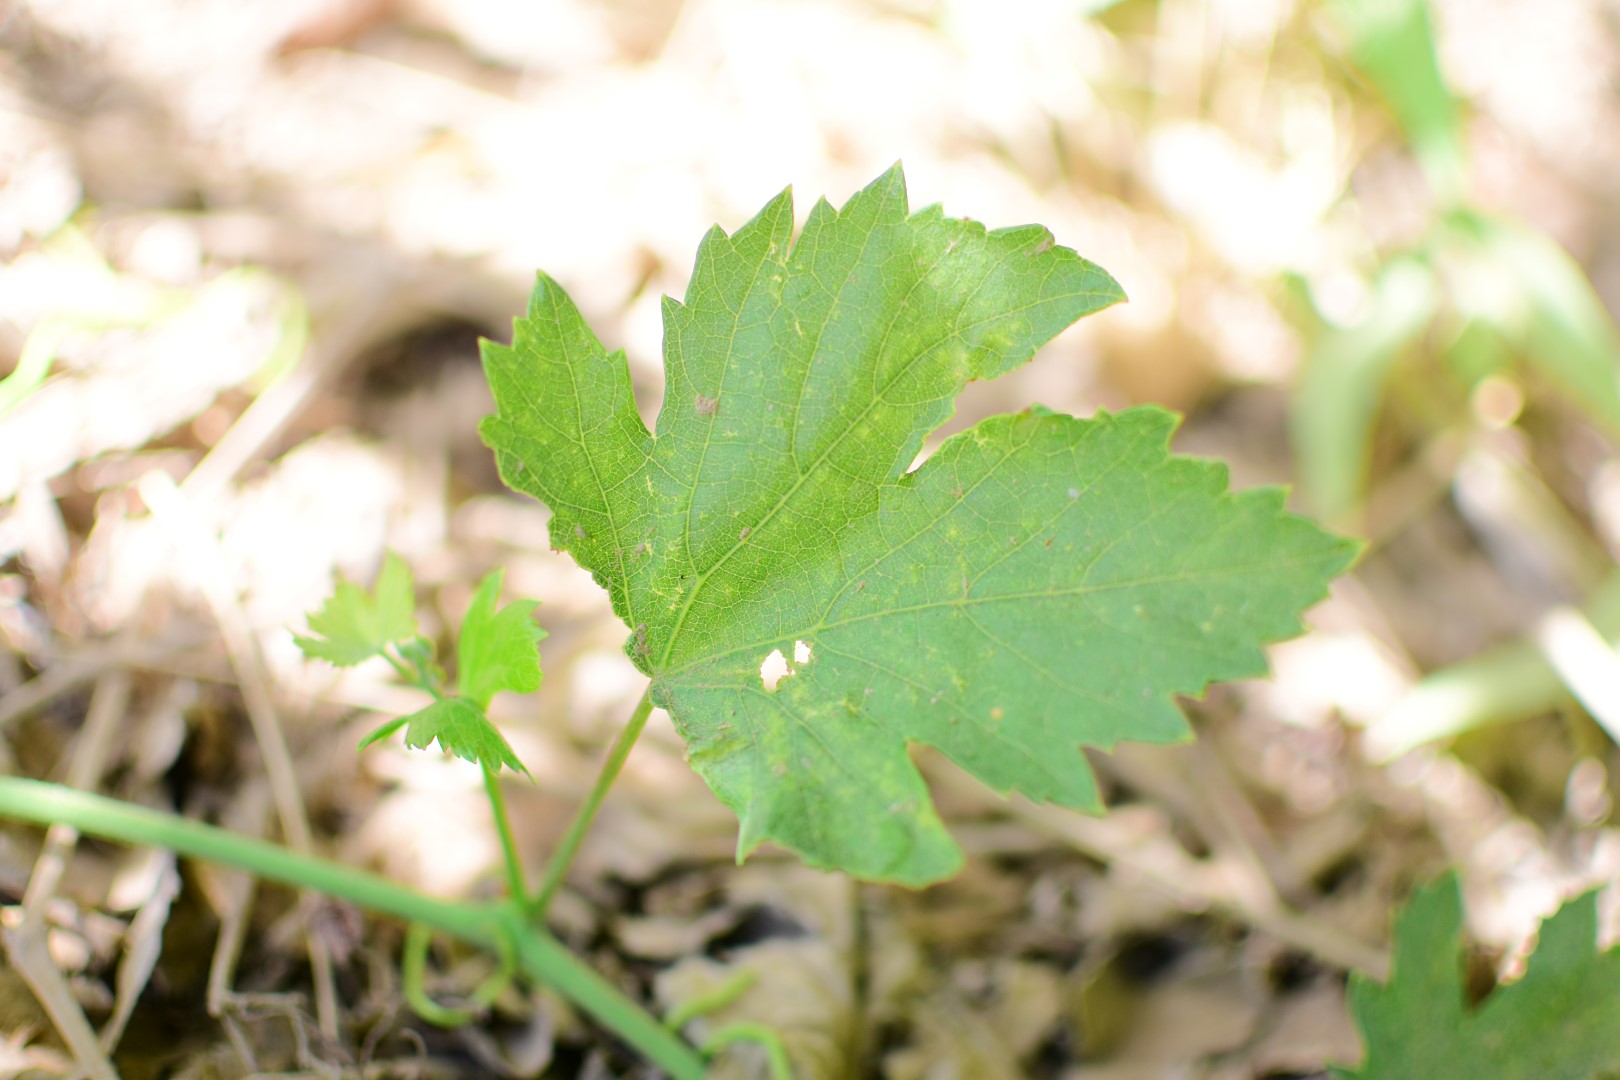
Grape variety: Halawani